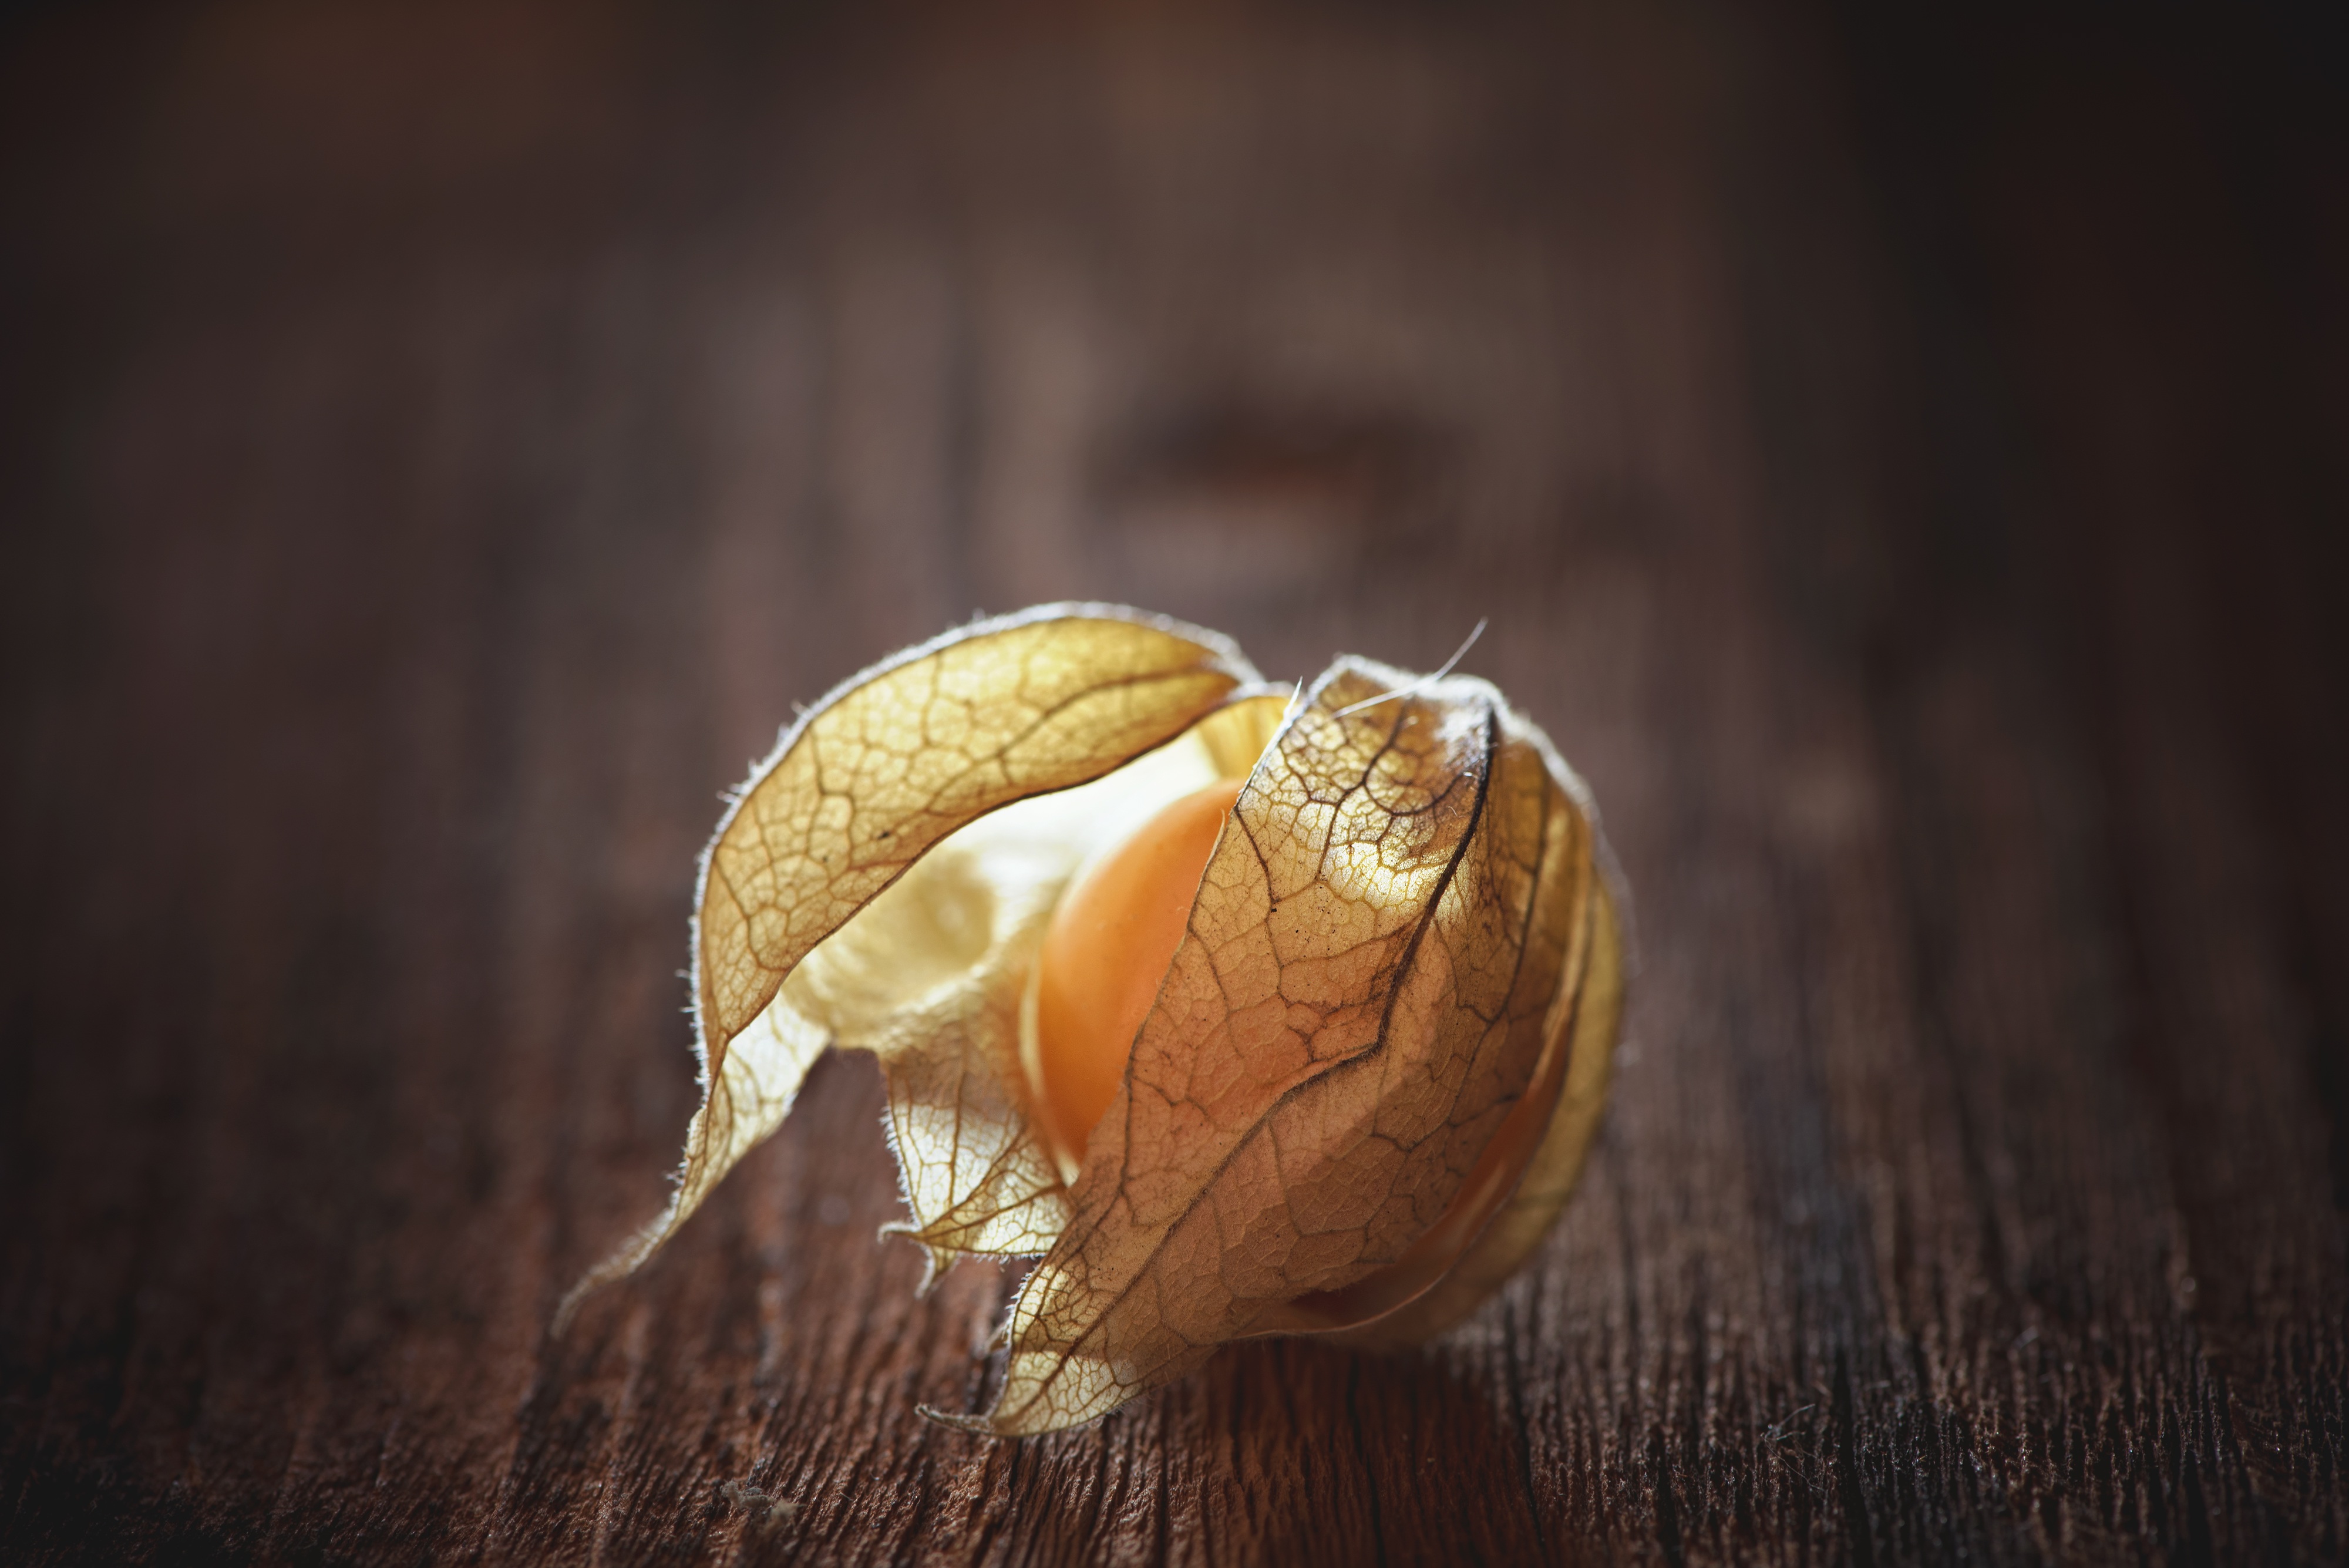
light, plant, photography, fruit, sweet, leaf, flower, decoration, orange, food, produce, autumn, healthy, close, lighting, eat, flora, close up, one, vegan, vegetarian, food photography, vitamins, frisch, natural product, physalis, macro photography, individually, cape gooseberry, flowering plant, physalis peruviana, andes berry, andes cherry, bubble cherries, still life photography, grass family, computer wallpaper, land plant, nuts seeds